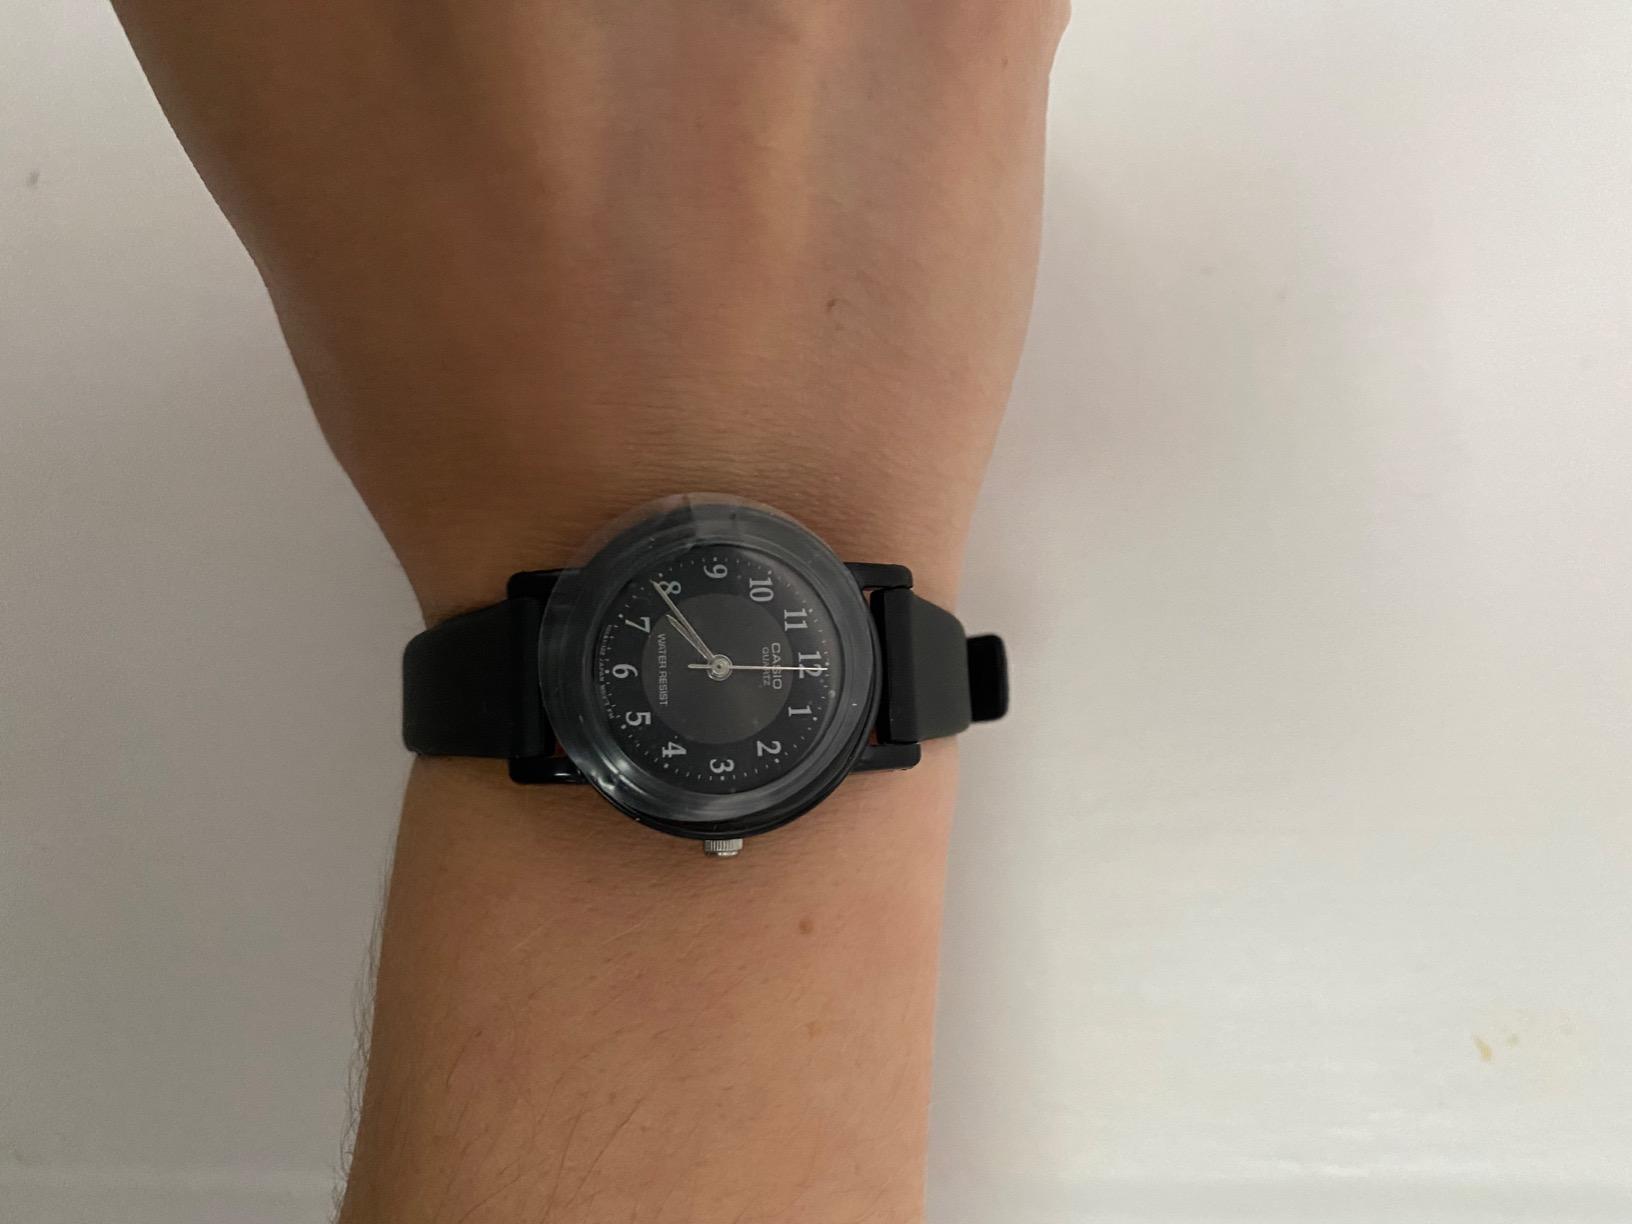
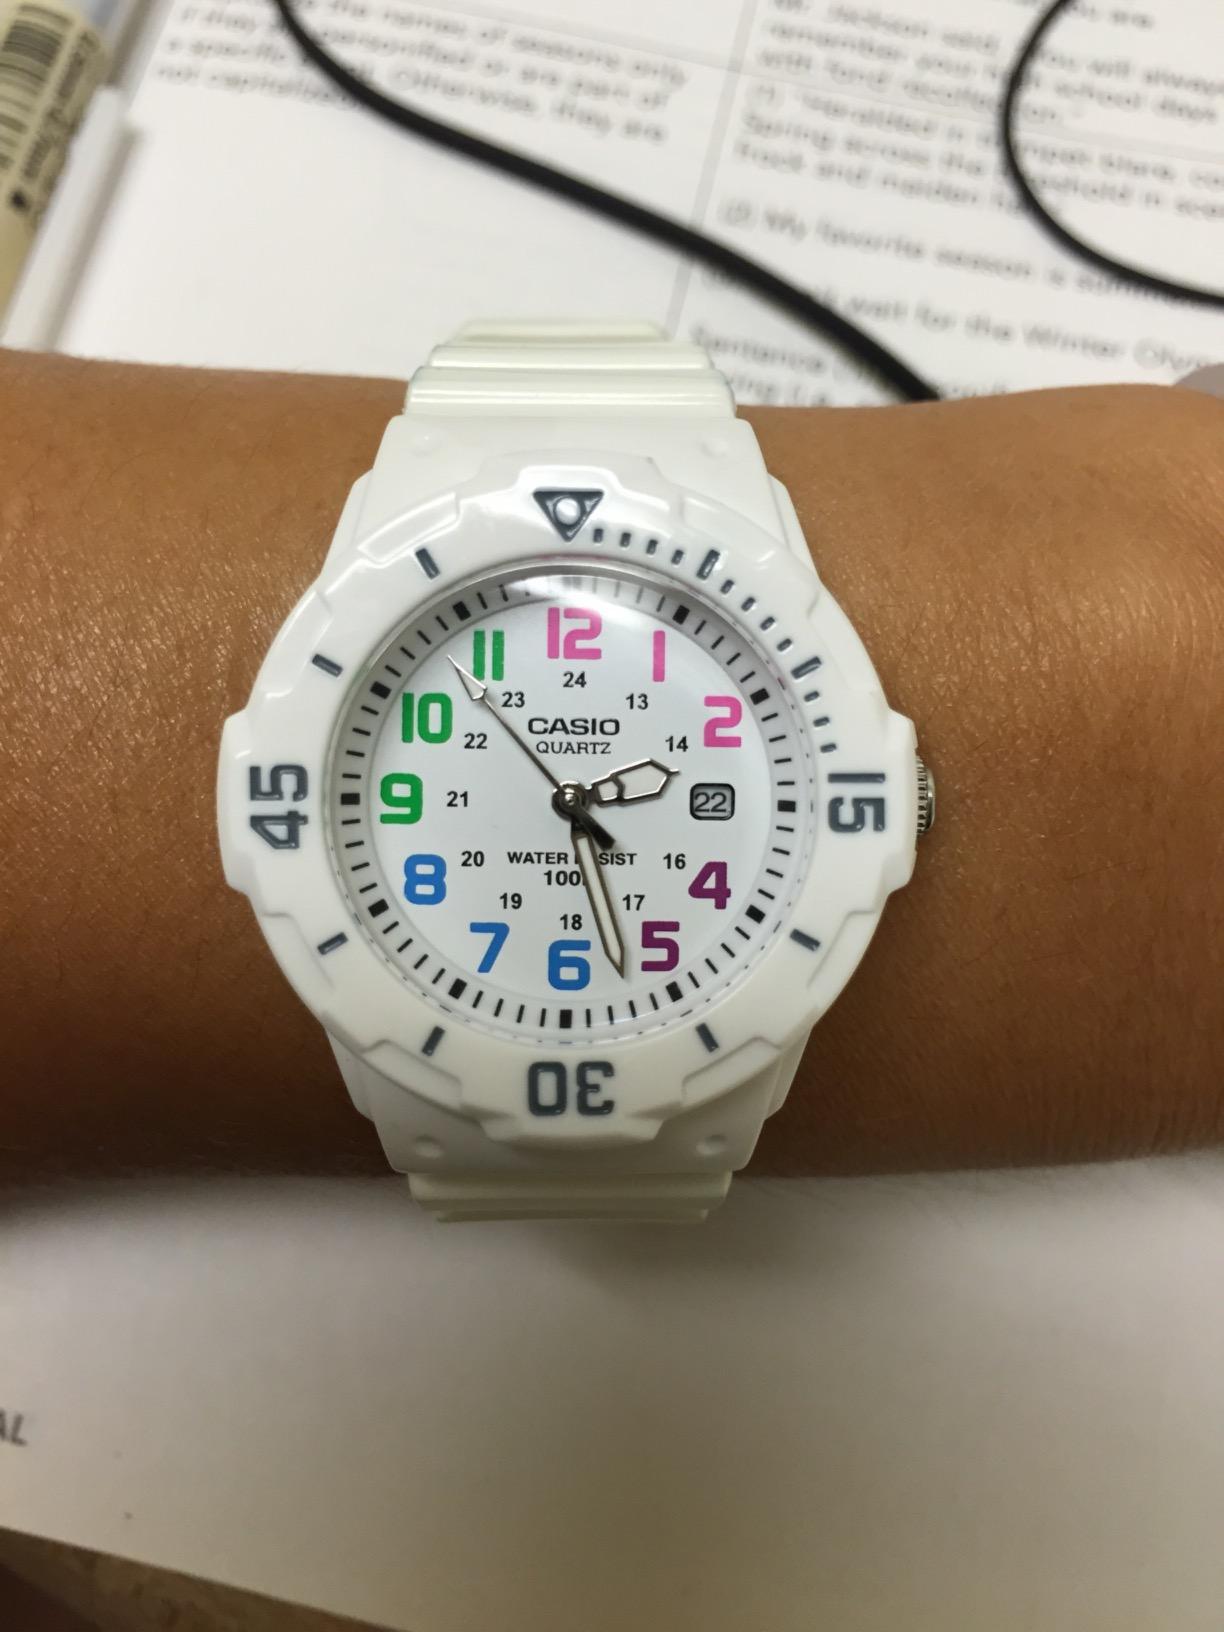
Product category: accessories_watch
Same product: no